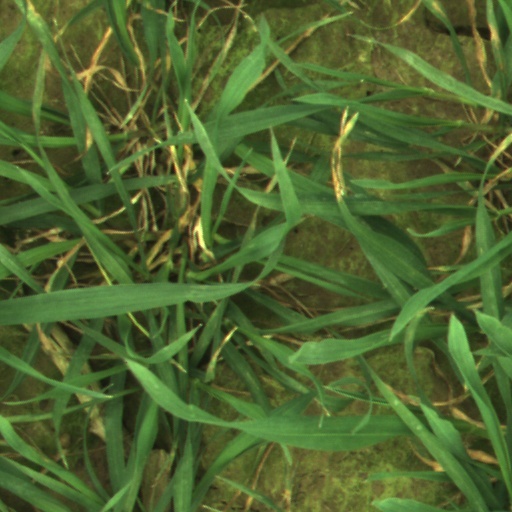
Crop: wheat